Battle of Moon Sound

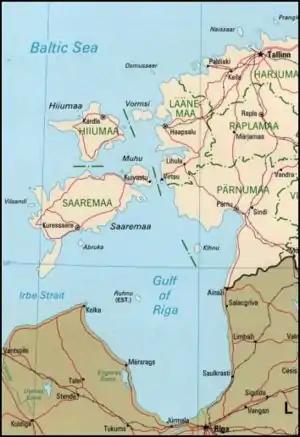
The area of the battle

The Battle of Moon Sound was a naval battle fought between the forces of the German Empire, and the Russian Republic (and three British submarines) in the Baltic Sea during Operation Albion from 16 October 1917 until 3 November 1917 during World War I. The German intention was to destroy the Russian forces and occupy the West Estonian Archipelago, and achieved both objectives. The Imperial German Navy had ten battleships, one battlecruiser, nine light cruisers, one mine cruiser, fifty destroyers and six submarines while the Russians had only two pre-dreadnoughts, three cruisers, three gunboats, twenty-one destroyers, and three British submarines.